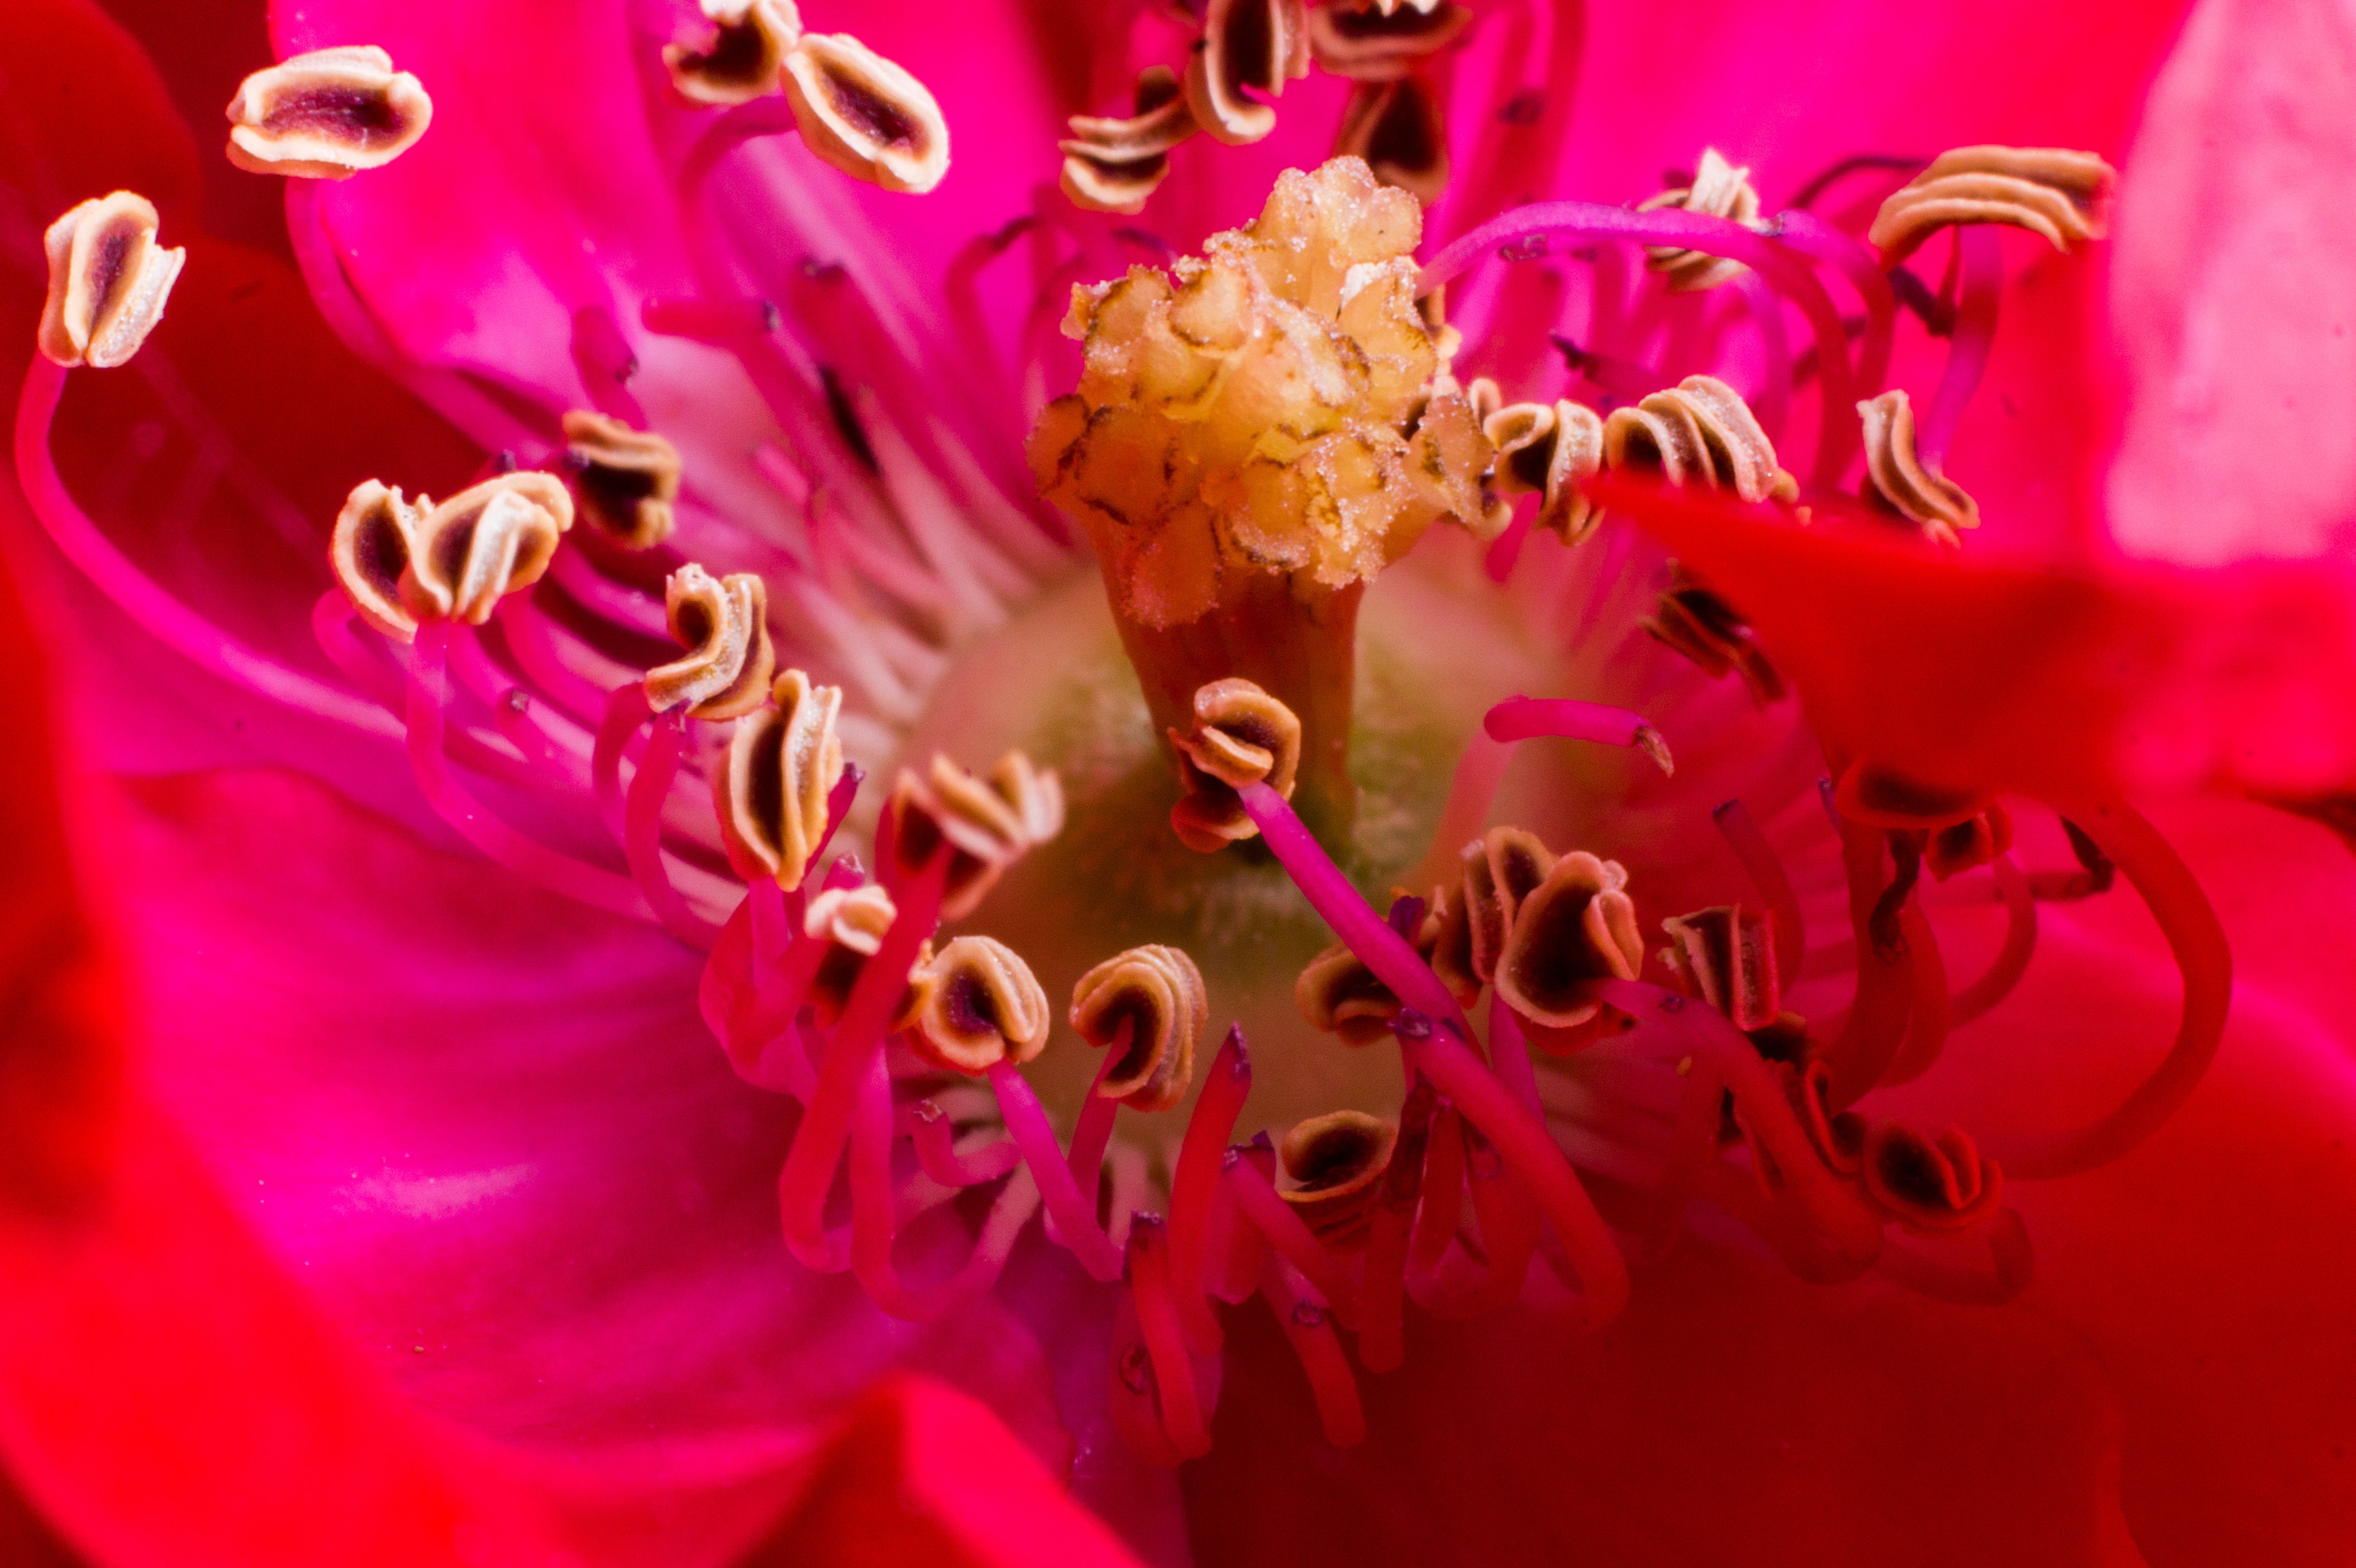
flowering plant, flower, pink, red, petal, plant, macro photography, close up, pollen, botany, magenta, organism, photography, theaceae, peony, nectar